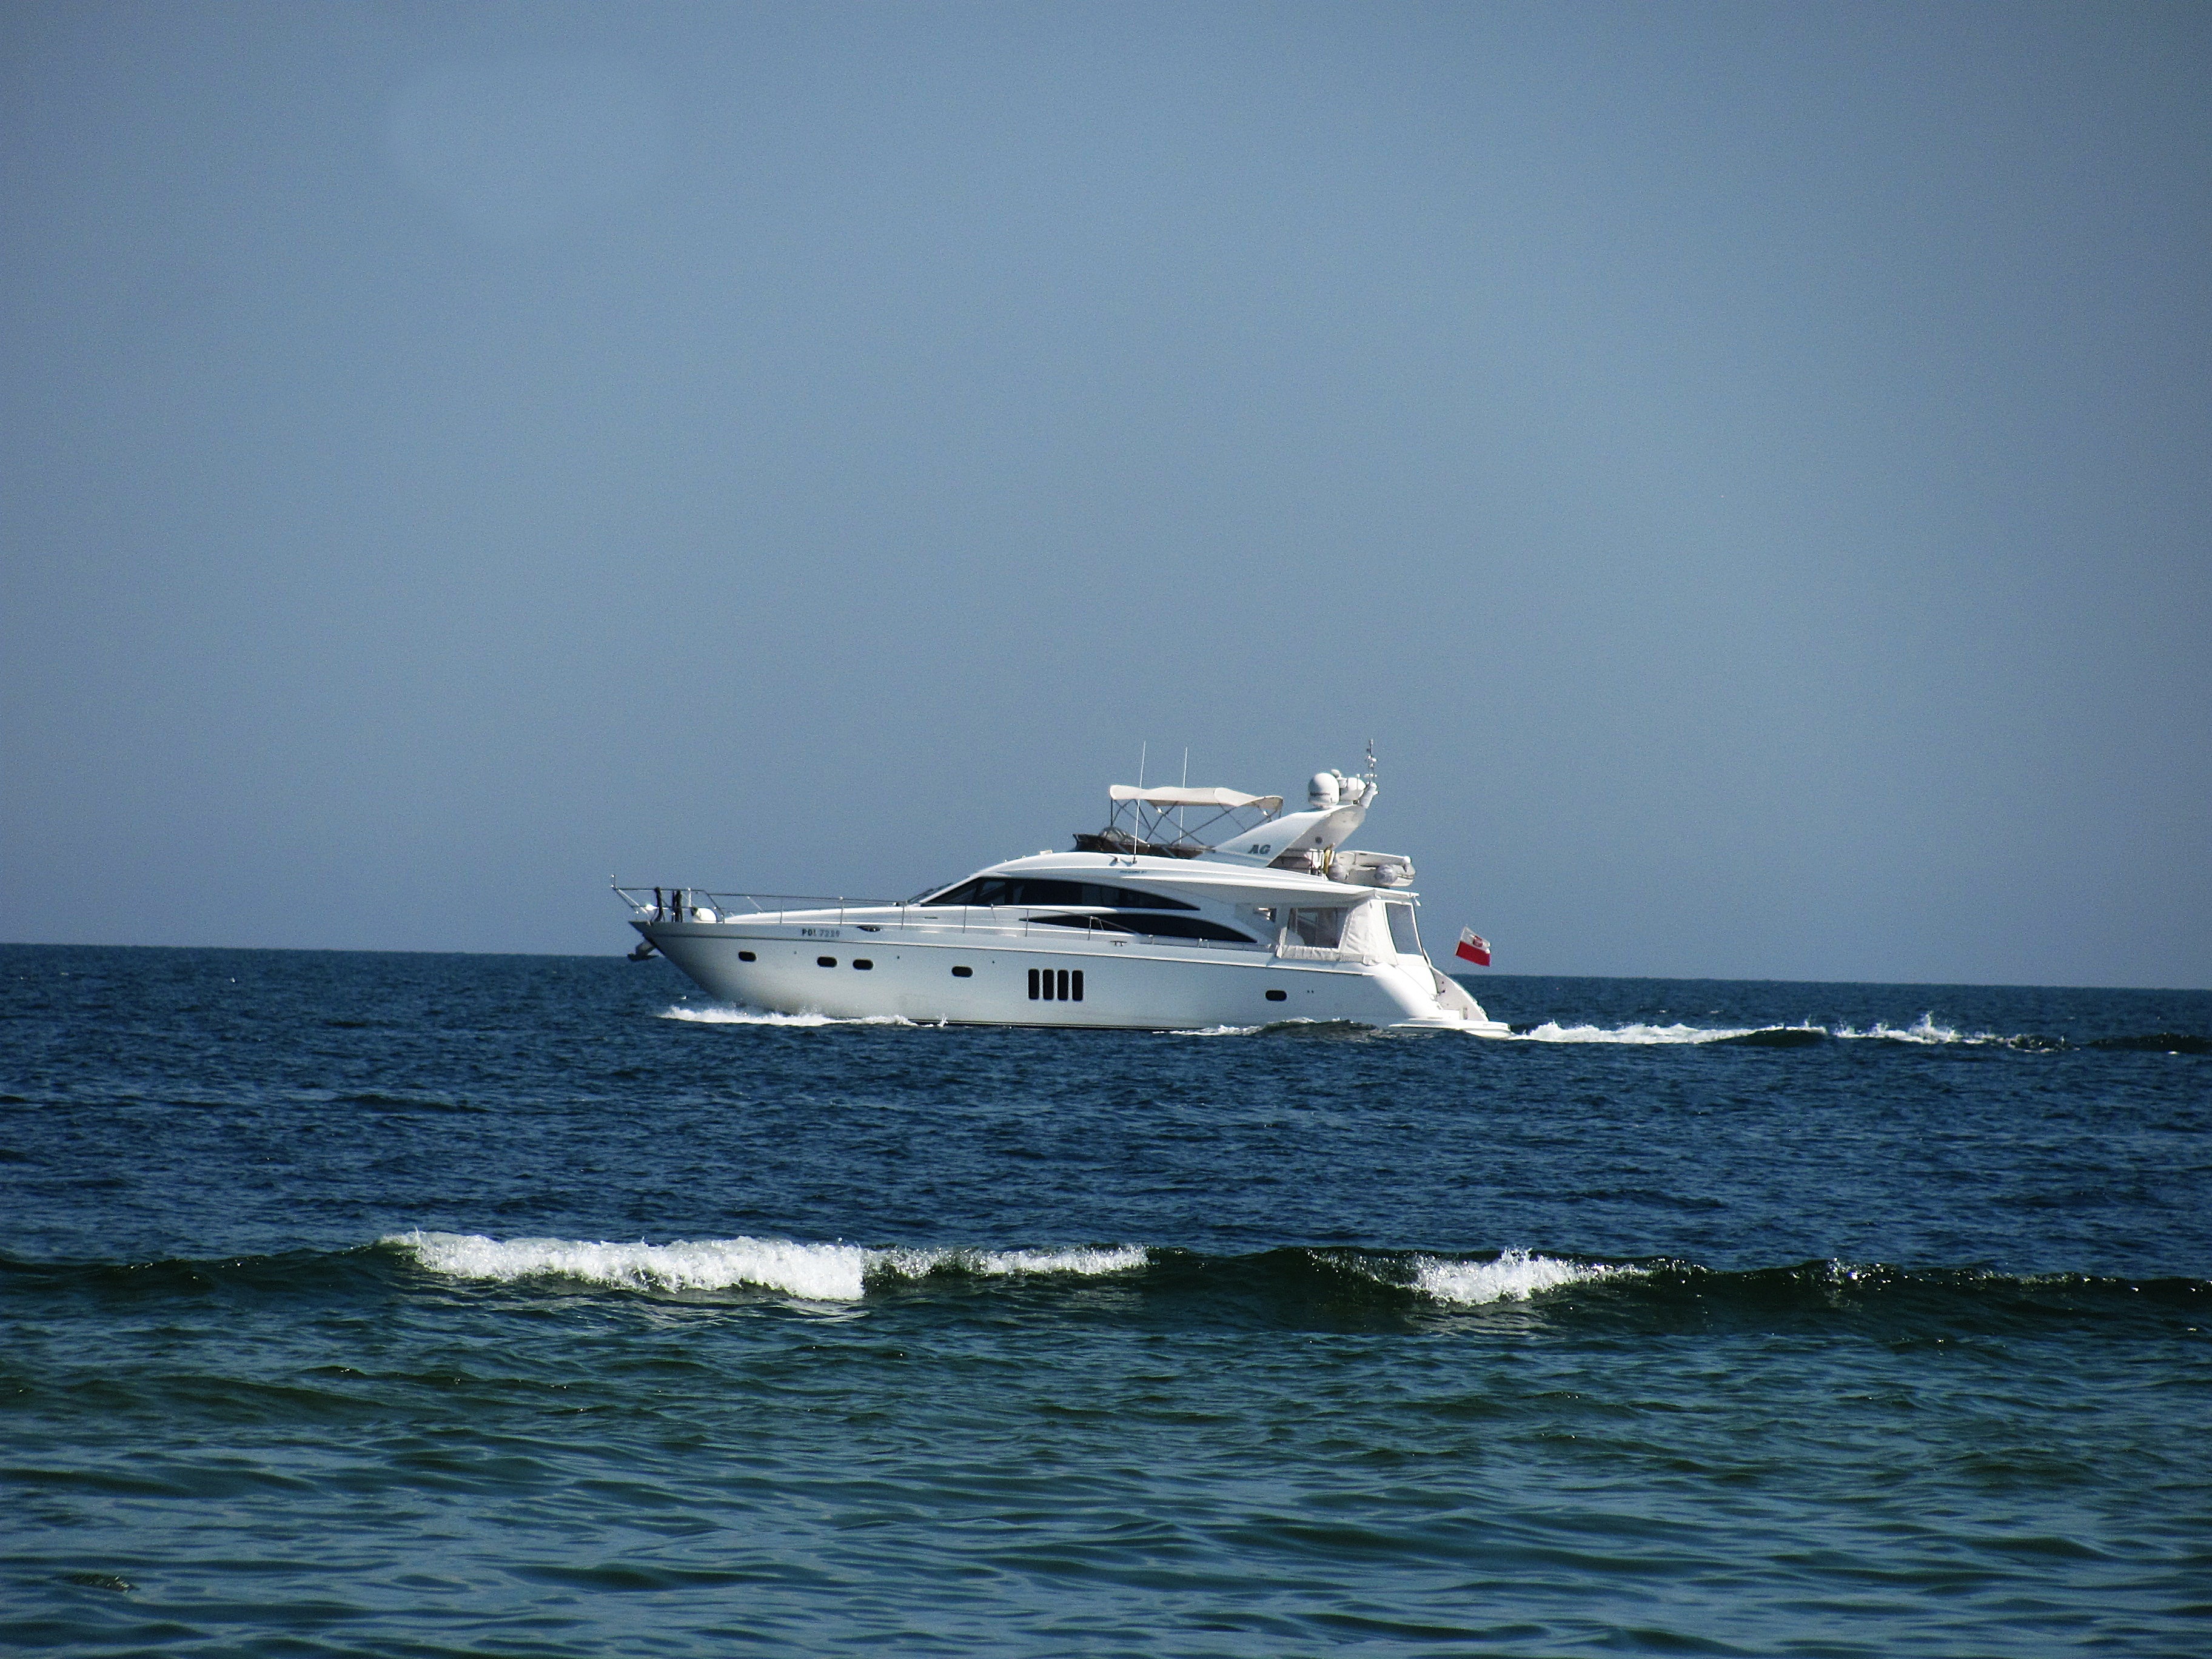
beach, sea, coast, water, nature, boat, wave, view, ship, summer, cove, vehicle, yacht, holiday, lagoon, blue, port, tourism, ferry, haven, holidays, boating, ships, poland, pirate, wreck, watercraft, the environment, cruises, pirates, fishing vessel, the coast, the baltic sea, passenger ship, luxury yacht, the ship